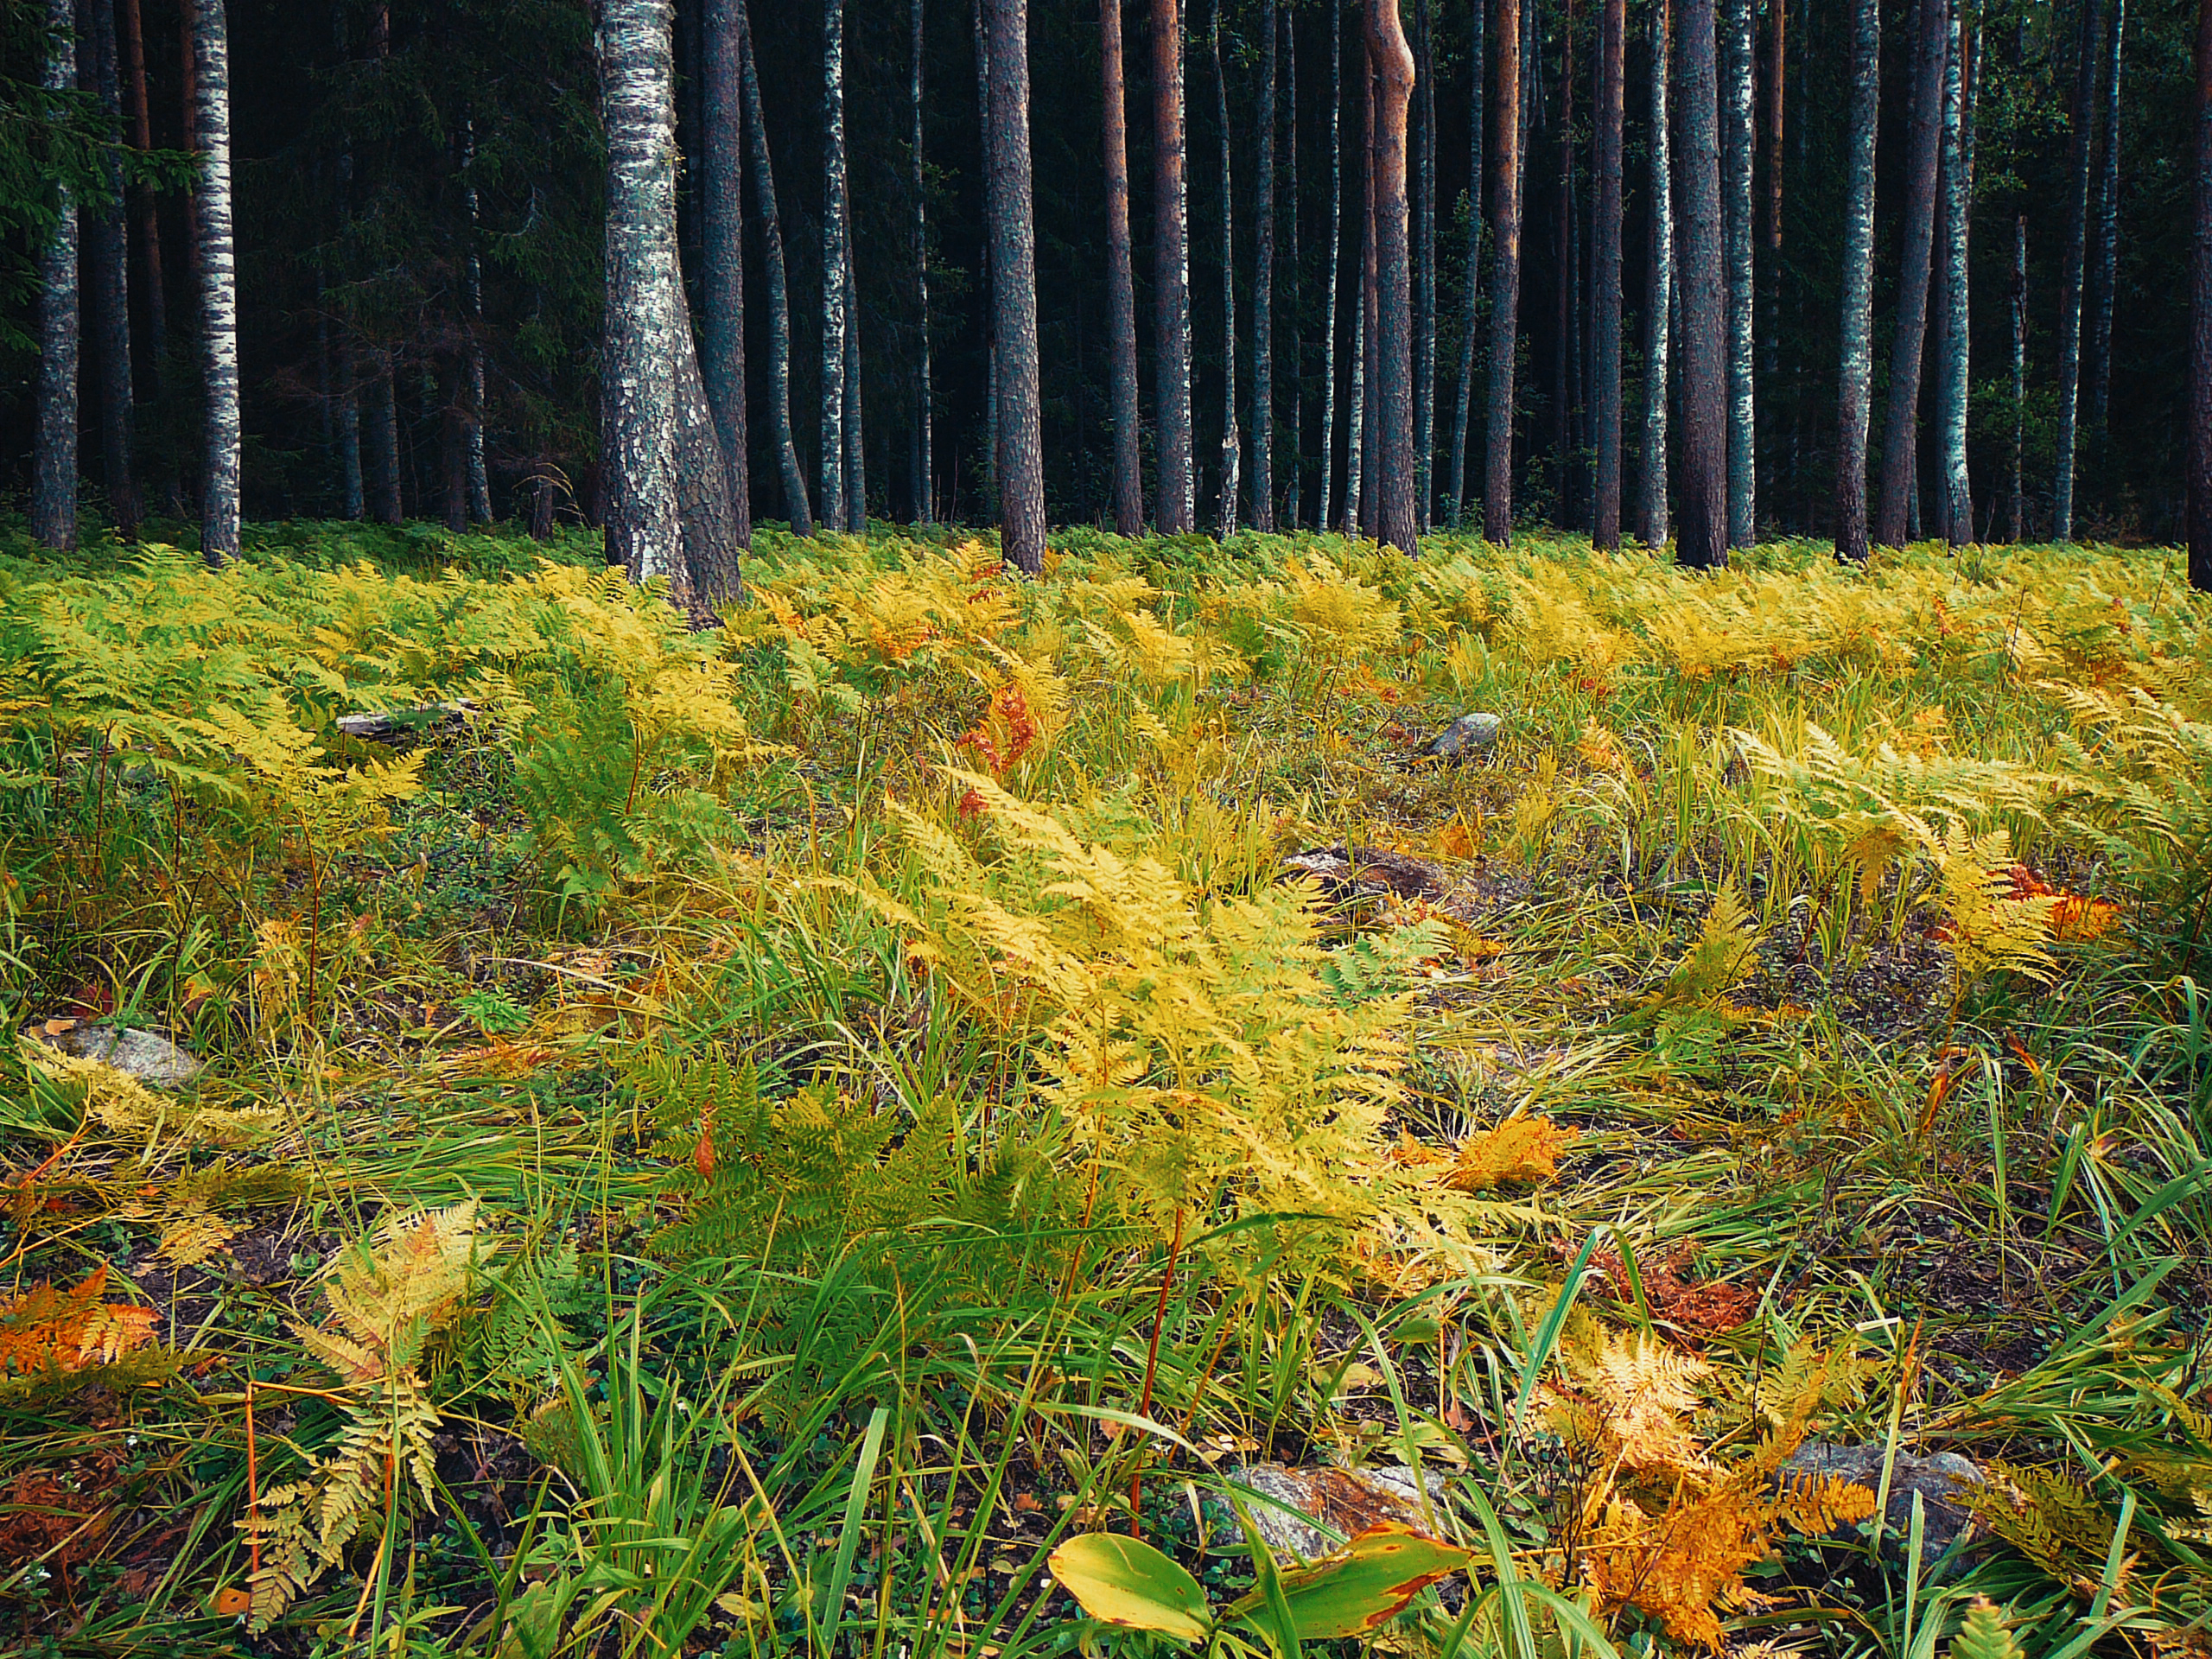
images, plant, plant community, flower, People in nature, natural landscape, terrestrial plant, tree, larch, biome, deciduous, grass, groundcover, shrub, trunk, landscape, meadow, grass family, flowering plant, grassland, forest, prairie, temperate broadleaf and mixed forest, wood, spruce fir forest, herbaceous plant, woodland, grove, conifer, evergreen, jungle, vascular plant, wildflower, non vascular land plant, Northern hardwood forest, subshrub, tropical and subtropical coniferous forests, old growth forest, valdivian temperate rain forest, temperate coniferous forest, plant stem, autumn, shrubland, rainforest, riparian forest, pine family, Forb, fir